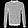
Label: Pullover